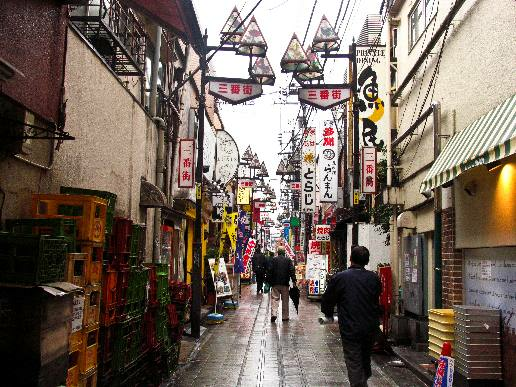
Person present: Yes